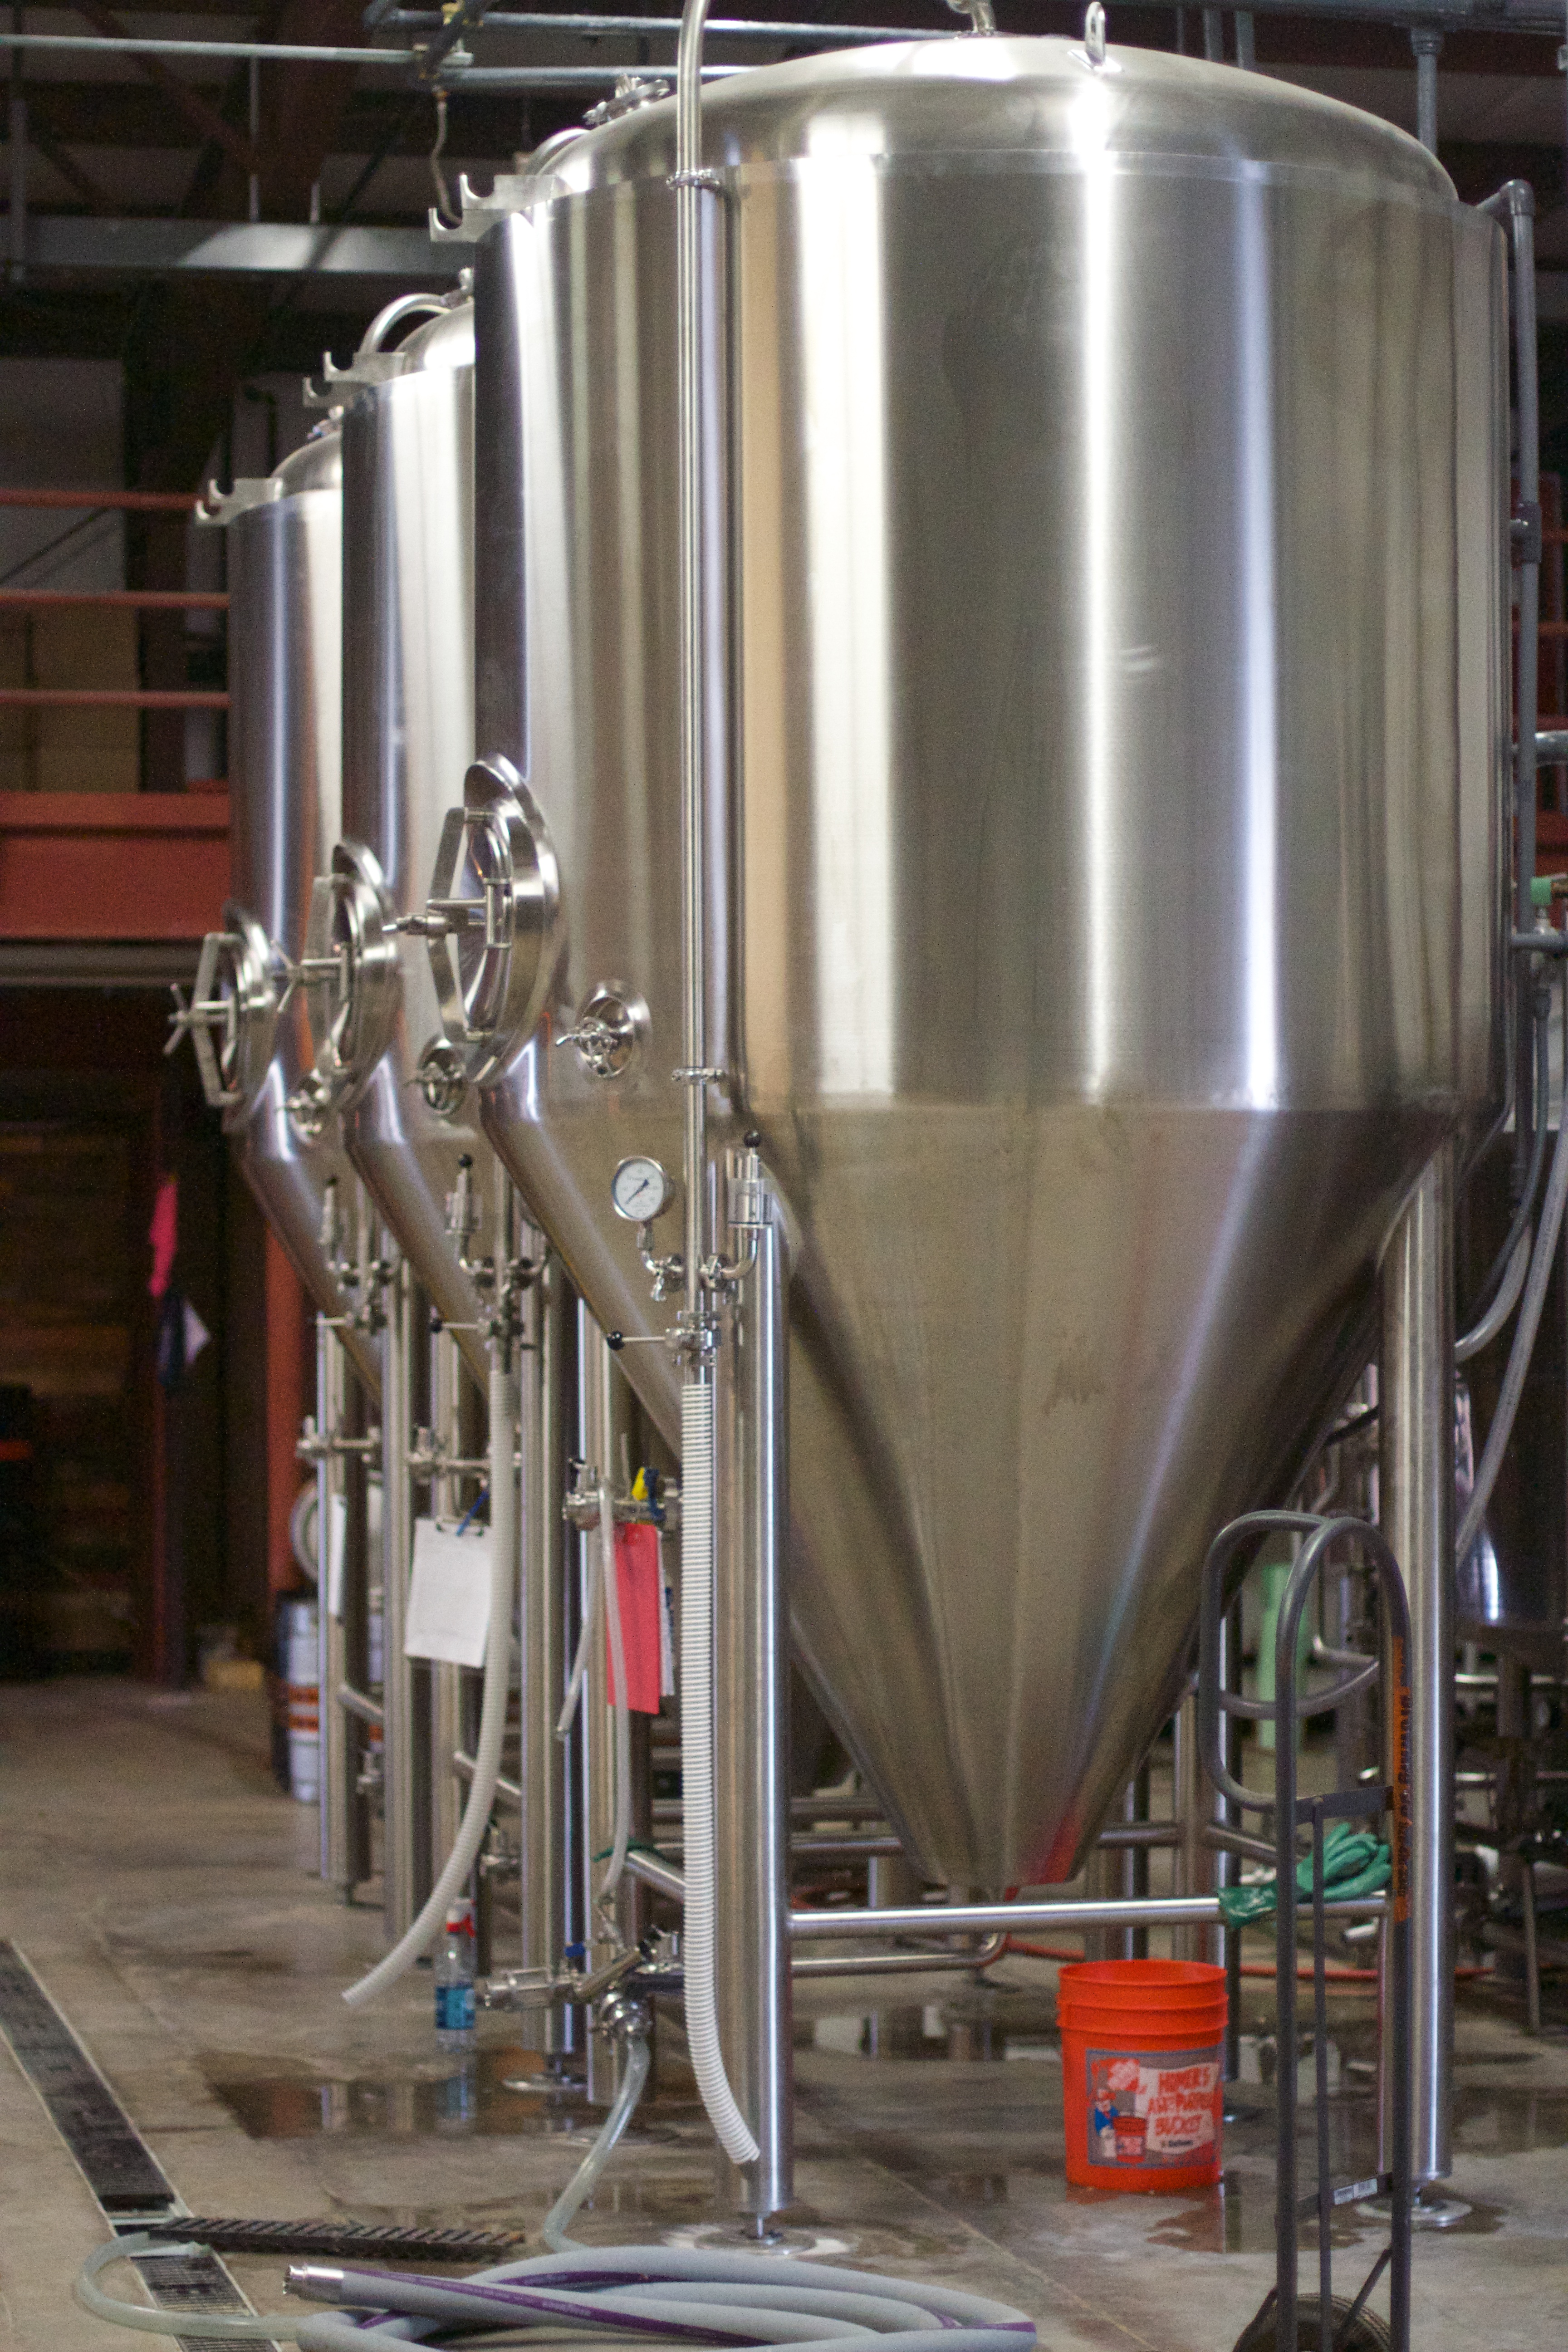
product, silo, thatbrewery, brewery, man made object